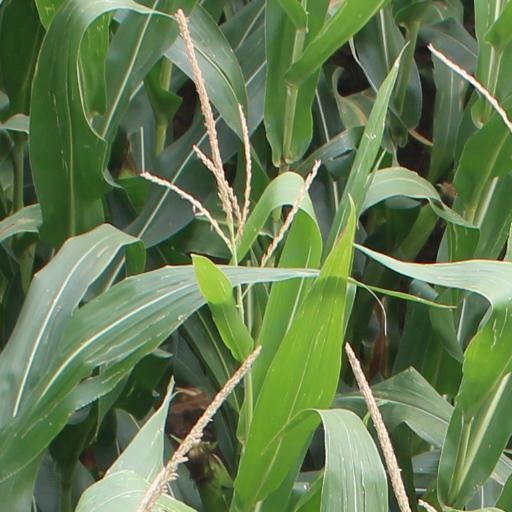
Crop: maize; corn